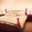
Label: bed